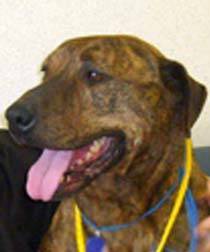
Label: dog